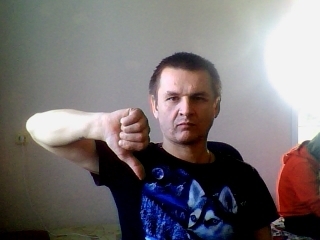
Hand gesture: dislike